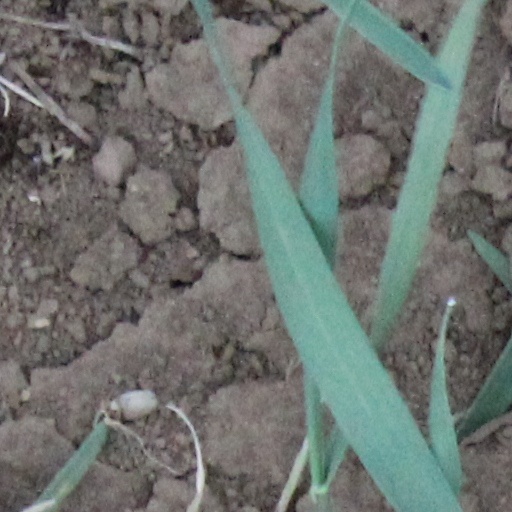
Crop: wheat